Folly Beach, South Carolina

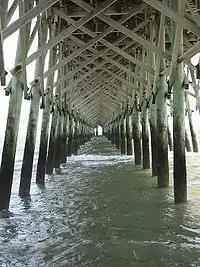
Under Folly Beach Pier

There were 1,060 households, out of which 13.0% had children under the age of 18 living with them, 38.0% were married couples living together, 4.9% had a female householder with no husband present, and 53.8% were non-families. 33.6% of all households were made up of individuals, and 6.3% had someone living alone who was 65 years of age or older. The average household size was 2.00 and the average family size was 2.51.